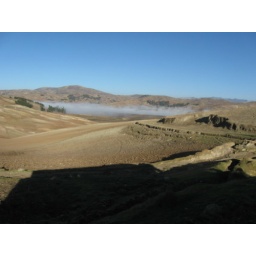
A large fresh water lake in Peru famous for it's Trout.